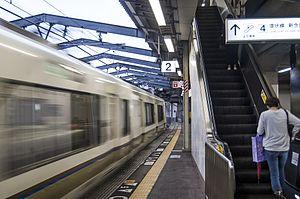
La gare d'Imamiya est une gare ferroviaire de la ville d'Osaka au Japon. Elle est située dans l'arrondissement de Nishinari. La gare est gérée par la JR West.